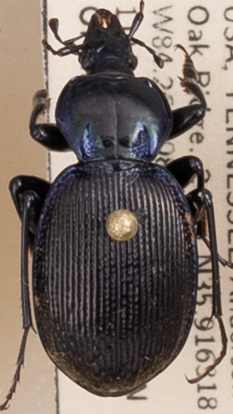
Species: Sphaeroderus stenostomus lecontei
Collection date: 2022-05-11
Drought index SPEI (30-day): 0.148
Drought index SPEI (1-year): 0.226
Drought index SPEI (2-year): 0.184